Top of the Pops

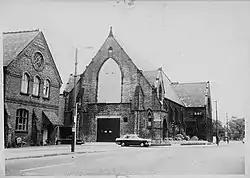
"Top of the Pops" was first broadcast from Dickenson Road Studios in Manchester.

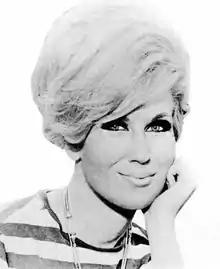
Dusty Springfield was the first act to be featured on the show.

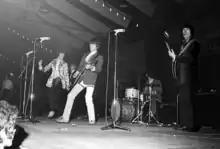
The Rolling Stones were the first group to appear on the show (group pictured in concert in The Hague in 1967).

The first edition of "Top of the Pops" was broadcast on Wednesday, 1January 1964 at 6:35 pm. It was produced in Studio A at Dickenson Road Studios in Rusholme, Manchester.